Cinema of Egypt

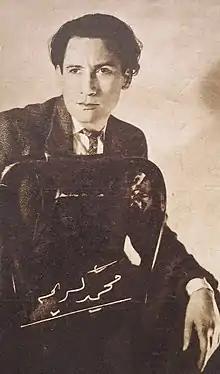
Mohammed Karim, Egyptian filmmaker

Theatre was the major force before film industry began attracting audiences, we can see singers singing over eights songs in one film. Laila Mourad and Mohammed Abdel Wahab were bankable stars. In the 1950s and 1960s, Abdel Halim Hafez was the main film star from the music industry, although, he quickly escaped from the musical genre and performed in drama and romance film genres, such as the 1962 film "The Sins" by Hassan el-Imam. Musical genre declined in the Egyptian film industry in the 1970s and 1980s and singers started to star in different genres, however, several singers from newer generations became film stars such as; Mohamed Fouad and Mostafa Amar. In the 2000s, Tamer Hosny is arguably the only singer in the film industry with over ten feature films in a leading role.